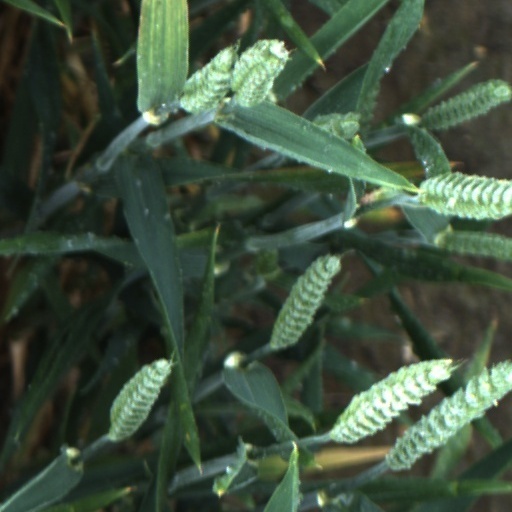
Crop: wheat